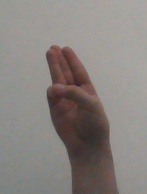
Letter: thaa